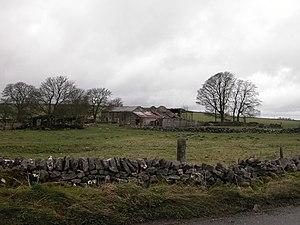
Le casque de Benty Grange est un casque anglo-saxon avec une figurine de sanglier en guise de cimier.